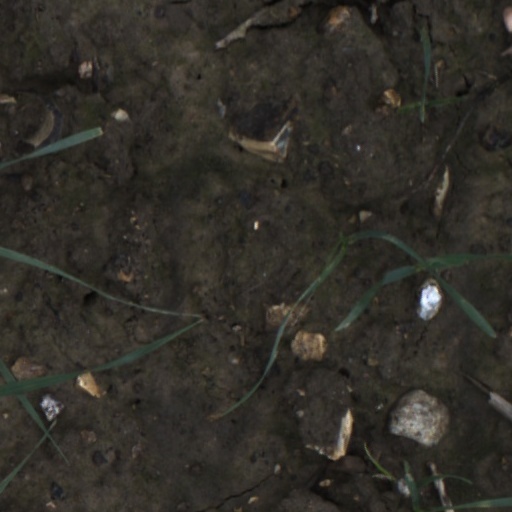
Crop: wheat